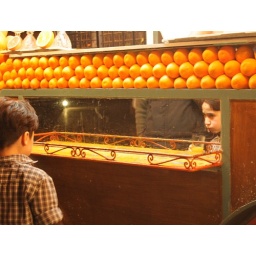
boy looks at himself in orange stall, main square marrakech